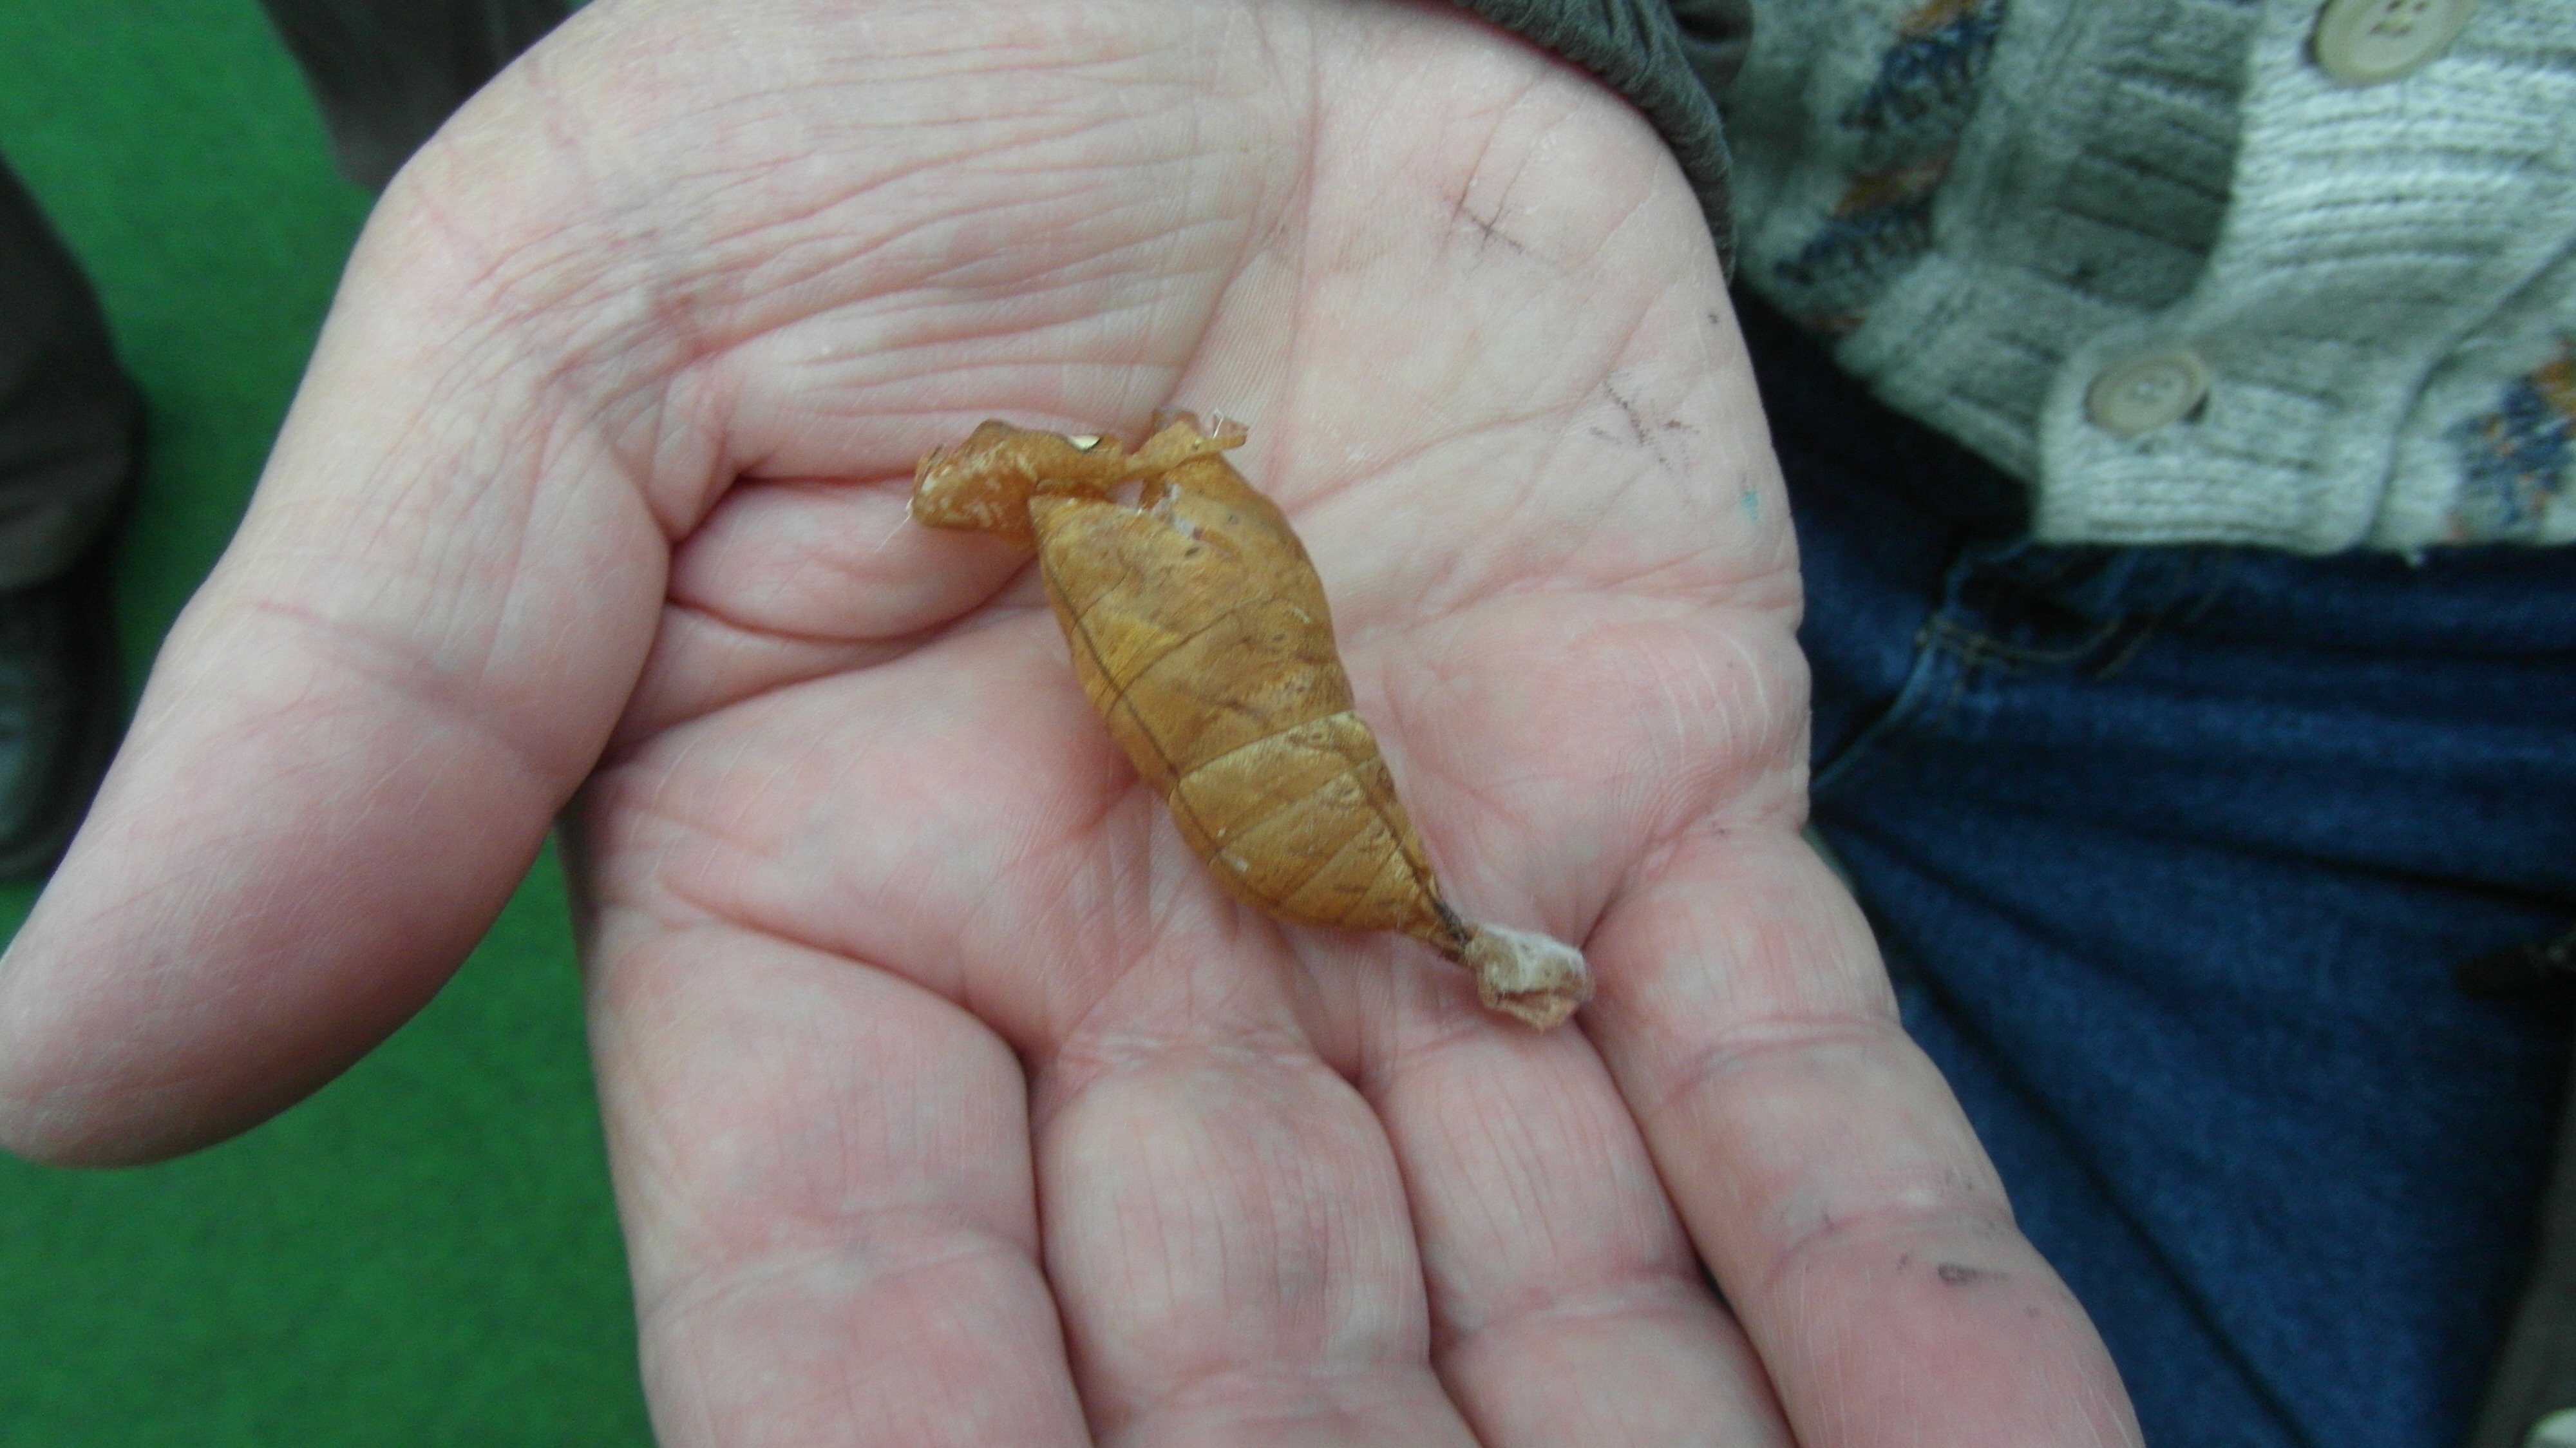
hand, insect, moth, butterfly, invertebrate, exotic, butterfly house, bombycidae, butterfly doll